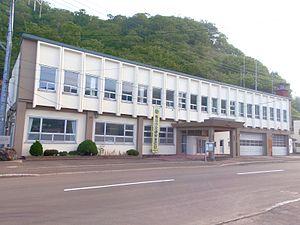
Kamoenai est un village du district de Furū, situé dans la sous-préfecture de Shiribeshi, sur l'île de Hokkaidō, au Japon.